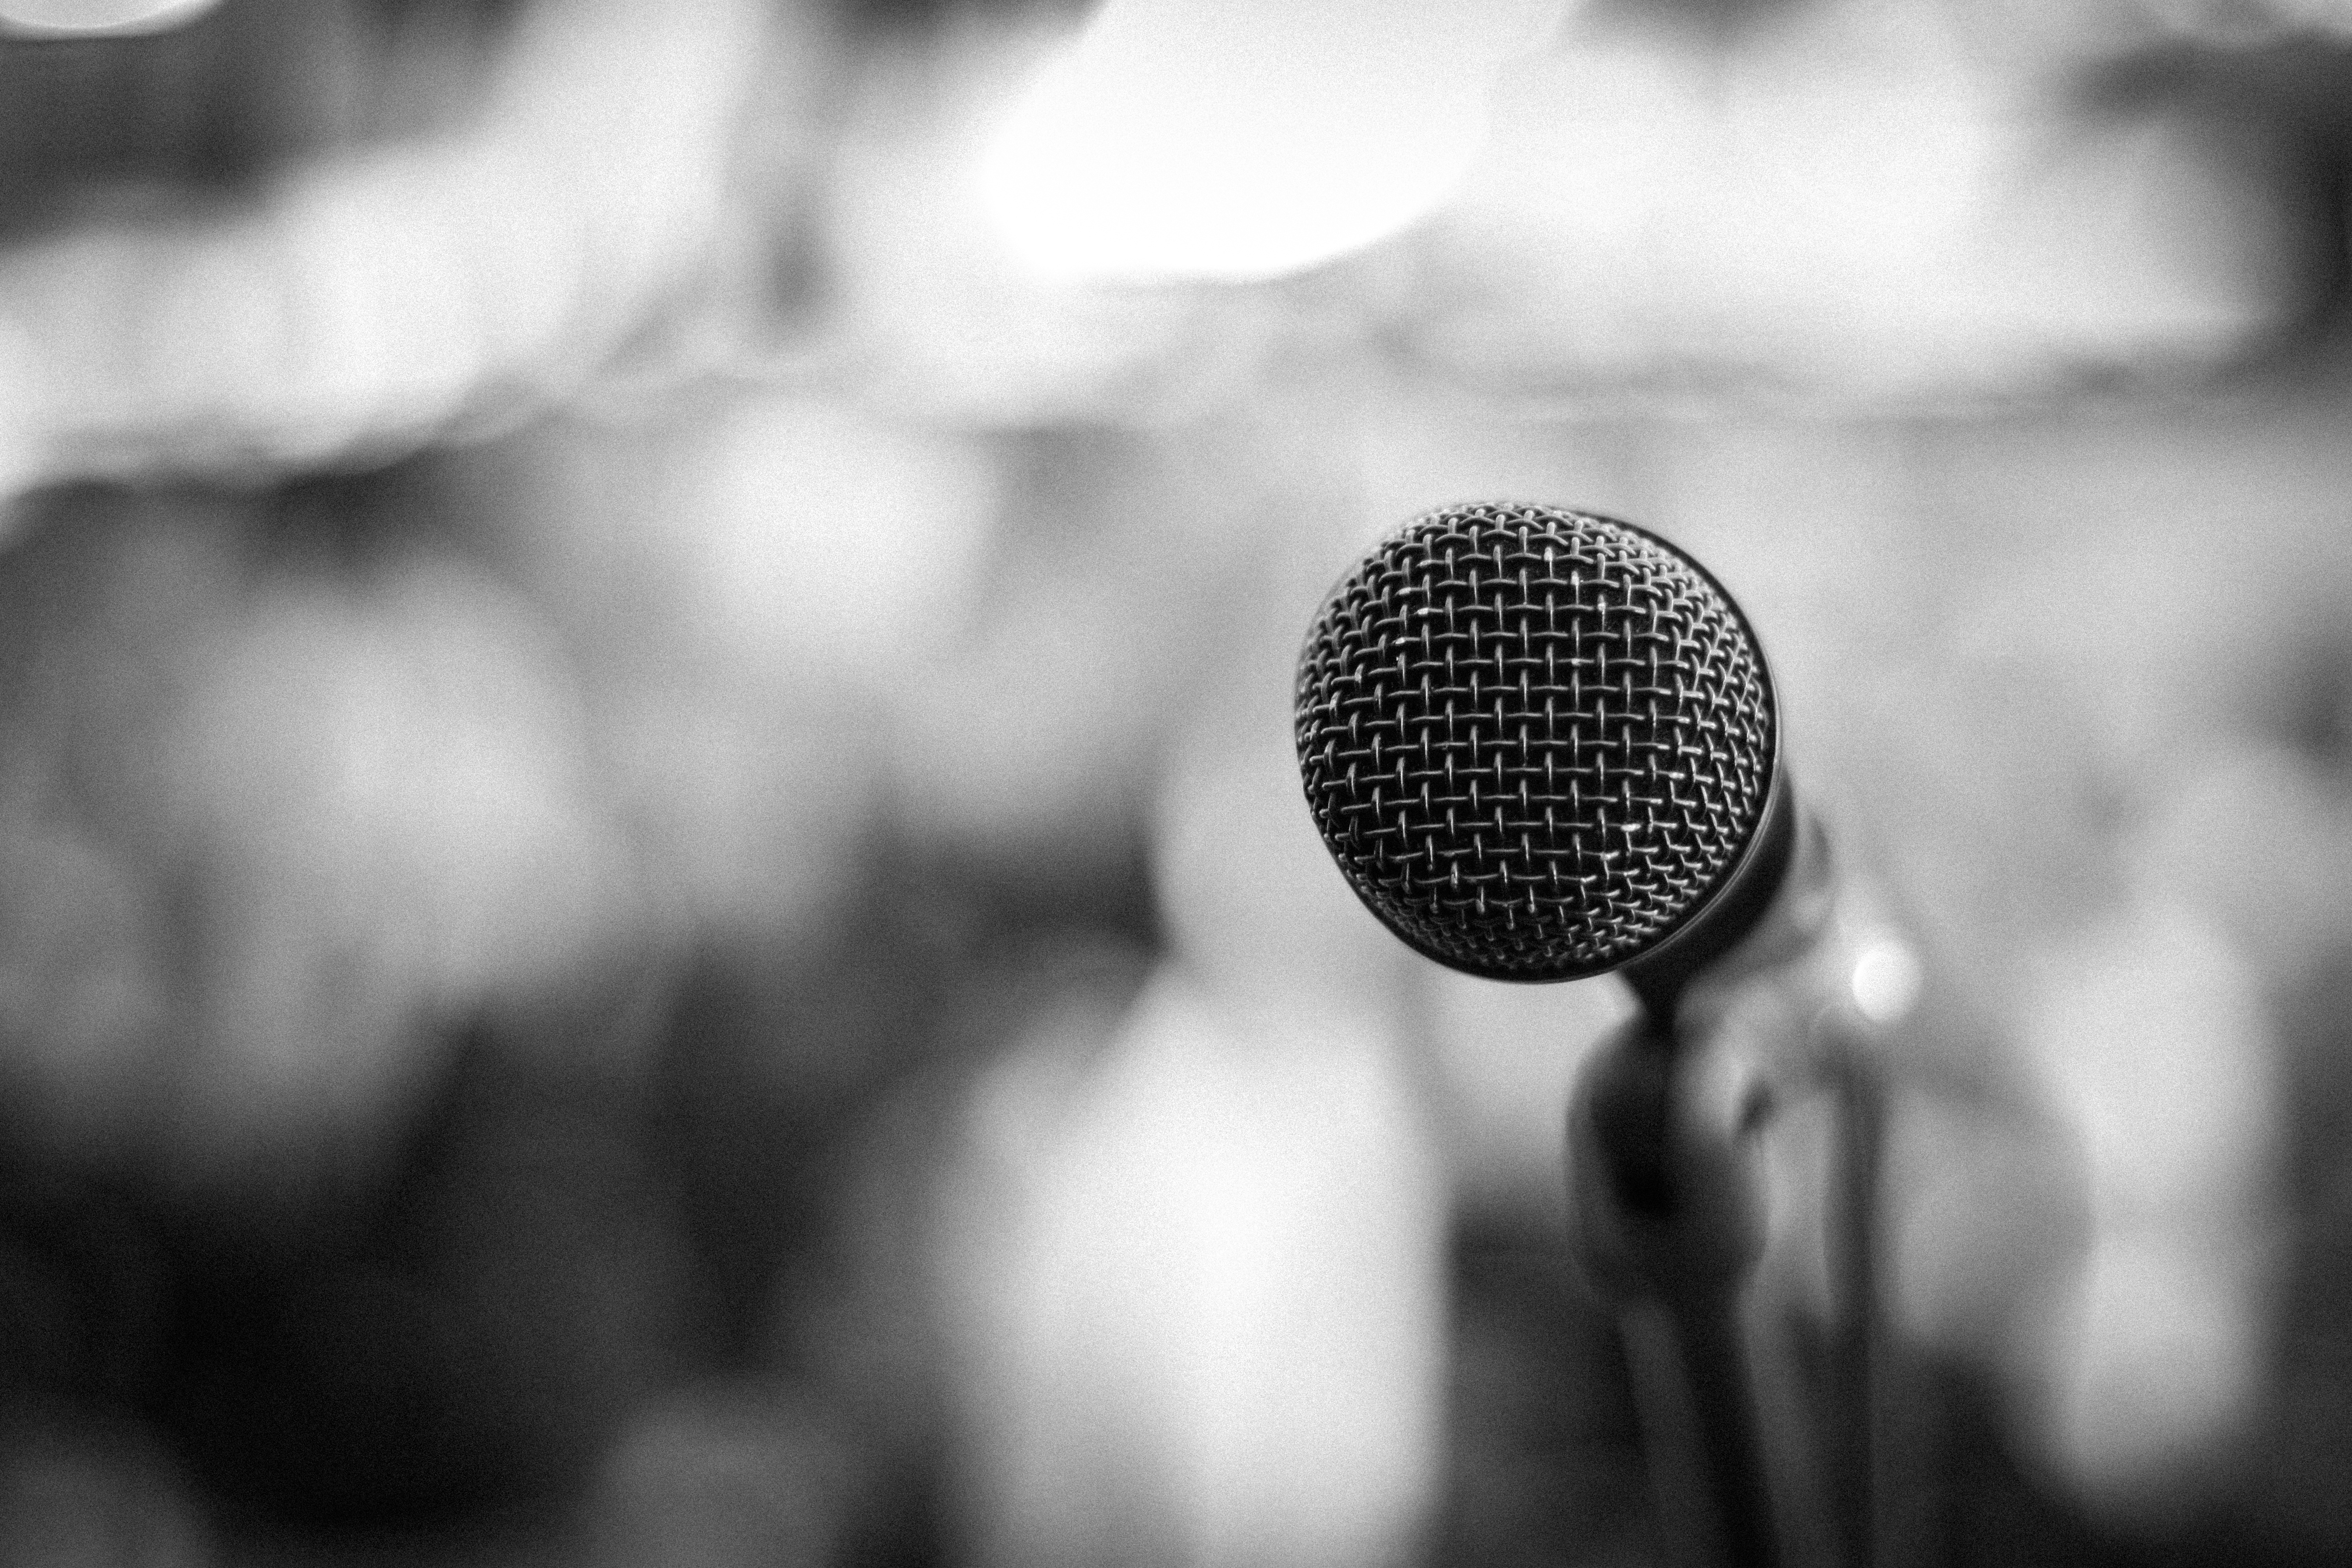
music, light, black and white, technology, white, photography, microphone, studio, darkness, black, monochrome, close up, audio, performance, public, photograph, scene, macro photography, audio equipment, monochrome photography, music for the masses, computer wallpaper